This Tender Land

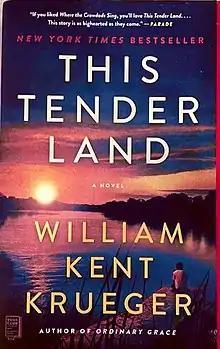
First edition

This Tender Land is a book written by William Kent Krueger and published by Atria Books (now owned by Simon & Schuster) in September 2019. Krueger had written a companion novel to "Ordinary Grace", that was accepted and revised, but he pulled it at the last minute and revised it substantially over the next four years, incorporating elements from "Adventures of Huckleberry Finn" and the "Odyssey". After these lengthy reviews, Krueger said "I am deeply in love with this book. I love it as much, if not more, than 'Ordinary Grace'."